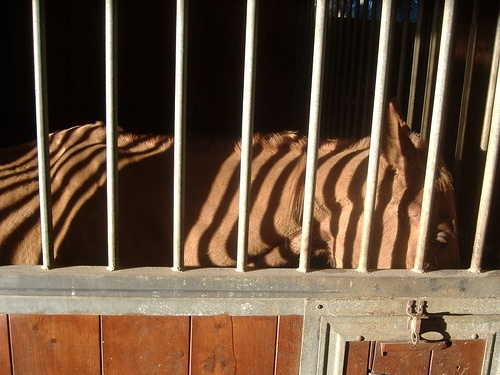
A brown horse taking a rest in it's stable.
A zebra standing inside of a cage made of metal and wood.
a horse in a pen trying to get out
a horse inside a stable with the shadow of the stables bars on the horse
A horse that is standing in a stable.